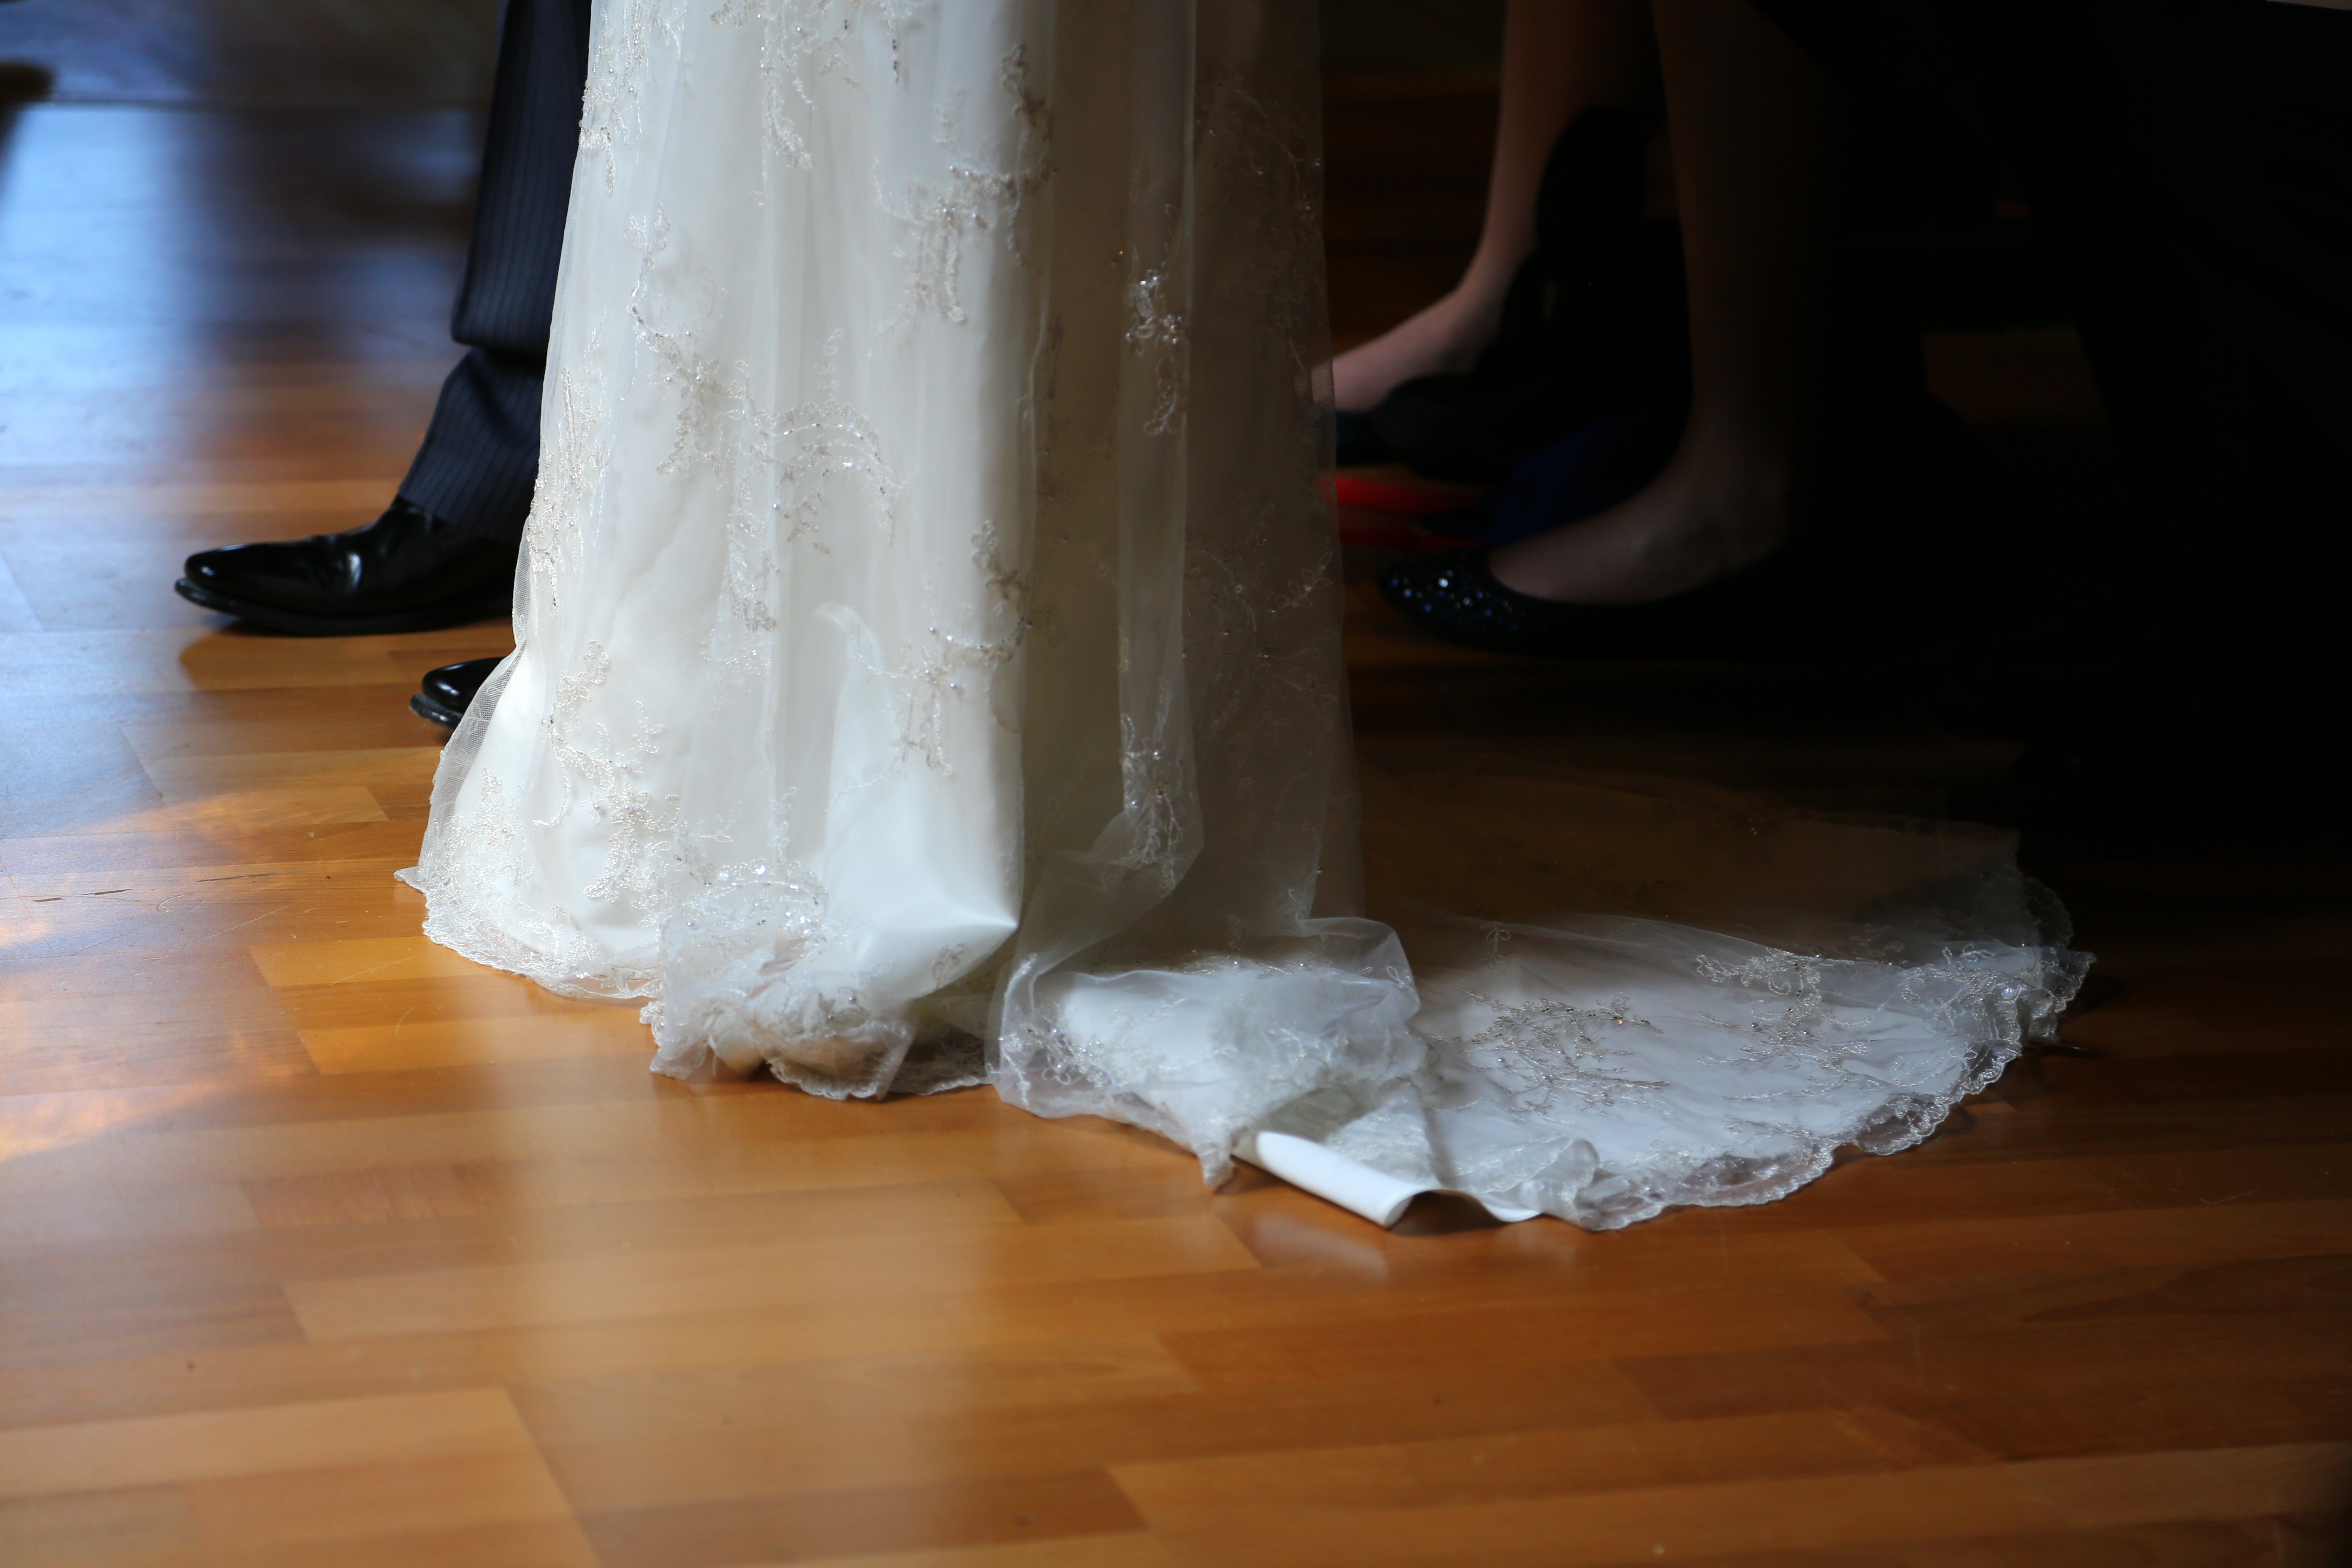
white, floor, atmosphere, train, celebration, love, fashion, clothing, wedding, wedding dress, bride, groom, married, ceremony, dress, happiness, costume, gown, flooring, bridal clothing